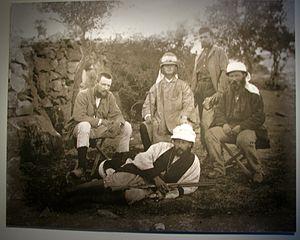
Le Palestine Exploration Fund est une société britannique basée à Londres. Elle est souvent désignée par le simple acronyme PEF. Fondée en 1865, elle est la plus ancienne organisation dans le monde créée spécifiquement pour l’étude de la région du Levant connue alors comme la Palestine. Son objectif initial était d’effectuer des recherches sur la topographie et l’ethnographie de la Palestine ottomane ; la société se positionnait alors entre l’organisation d’expéditions et la collecte de renseignements militaires et entretenait de ce fait une relation complexe avec le Corps of Royal Engineers, ses membres renvoyant des rapports sur le besoin de sauvegarder et de moderniser la région.